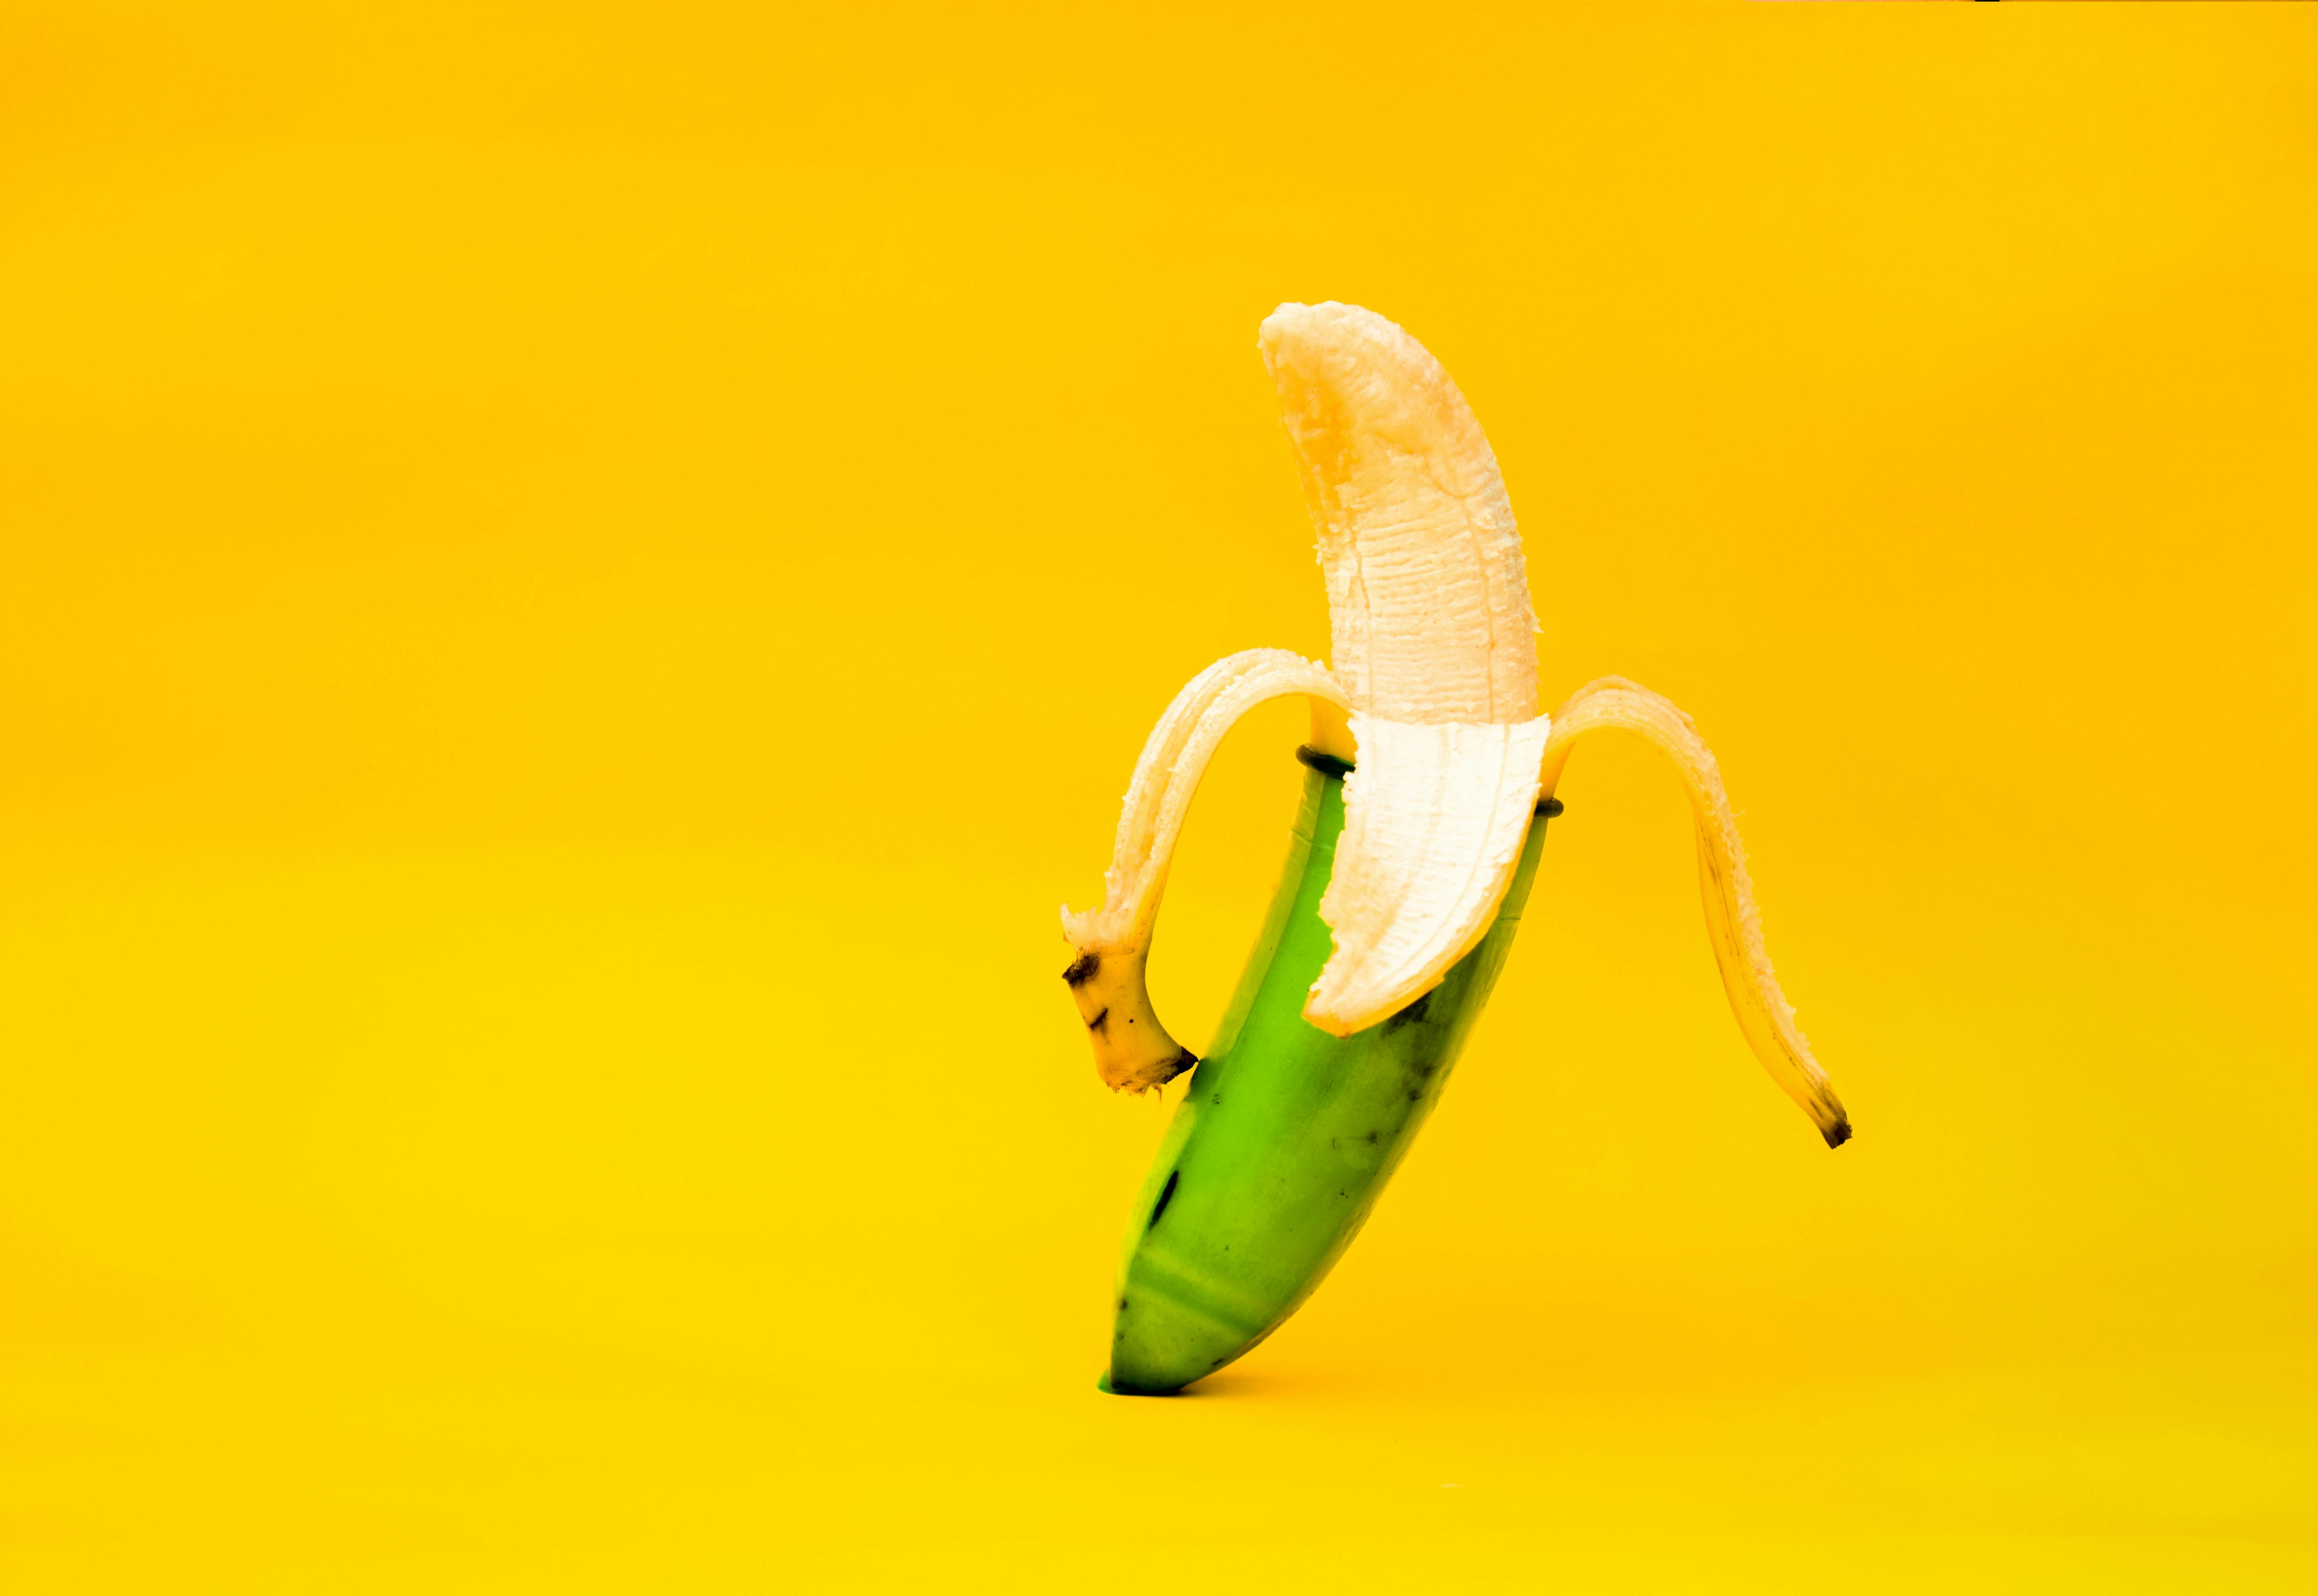
natural, plant, petal, fruit, flower, terrestrial plant, beak, flowering plant, art, font, macro photography, logo, Pedicel, moisture, plant stem, graphics, lily family, still life photography, pollen, drop